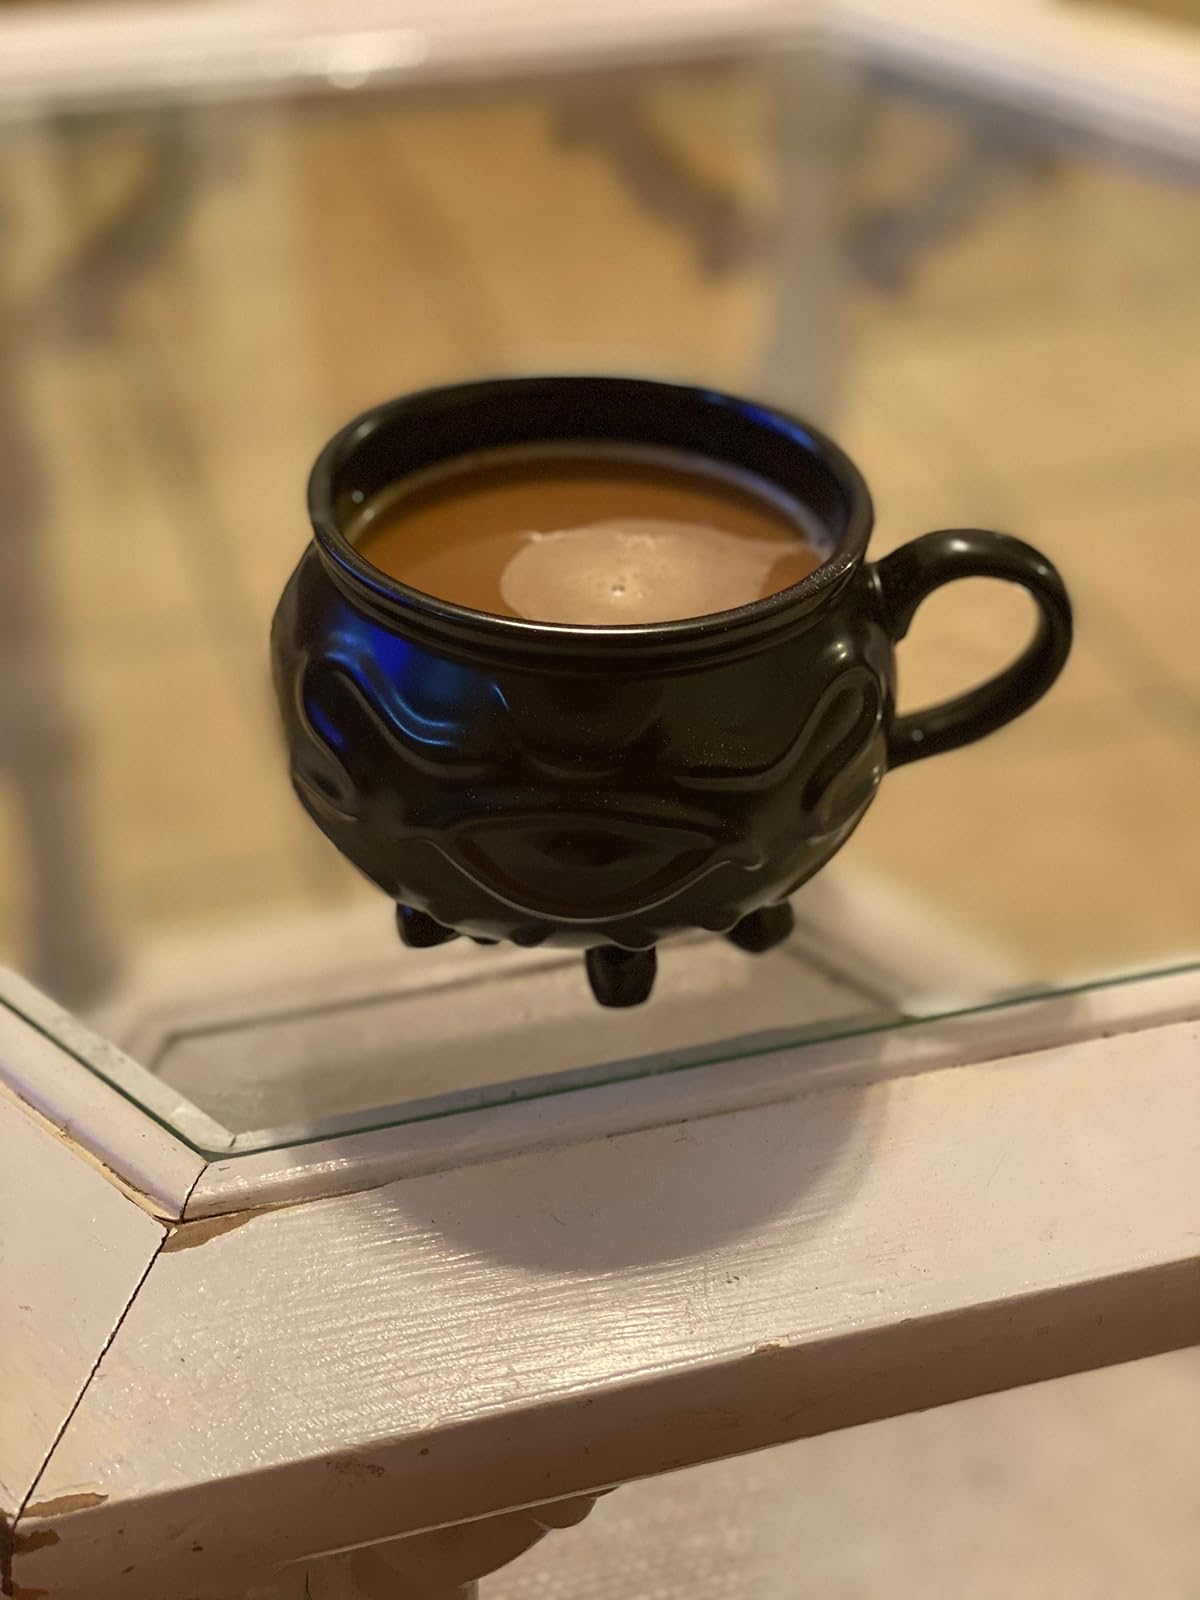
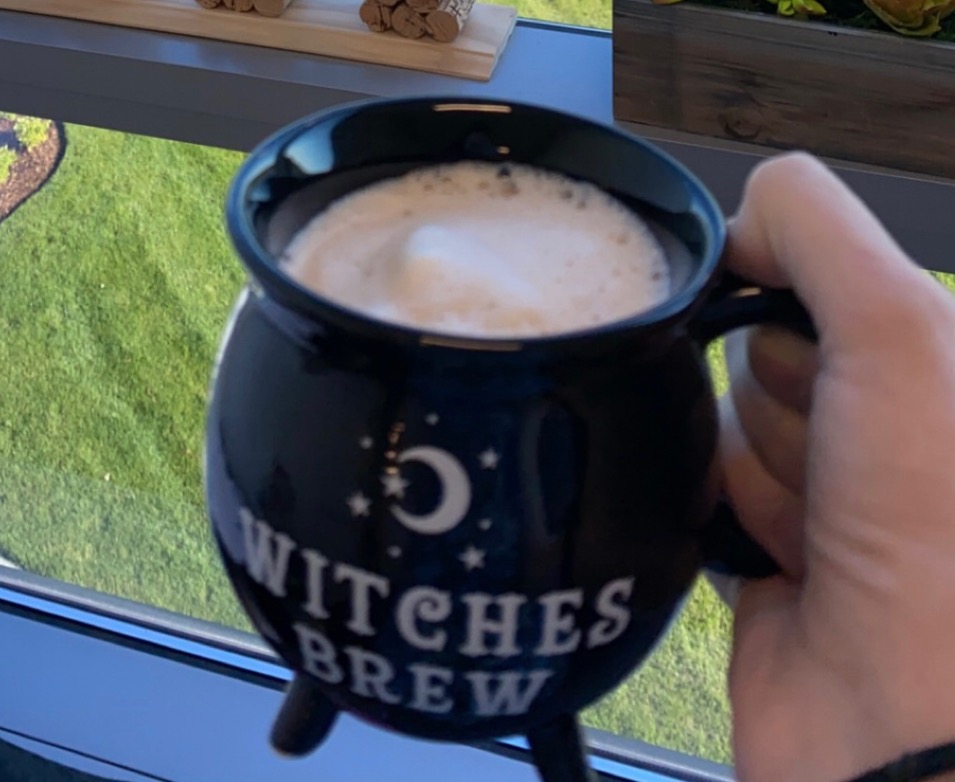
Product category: items_mug
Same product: no